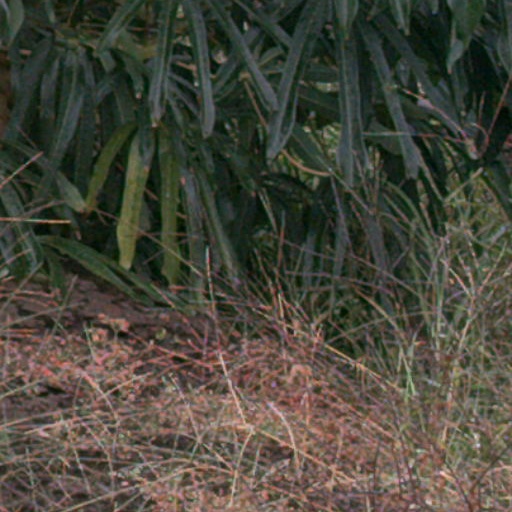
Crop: cassava